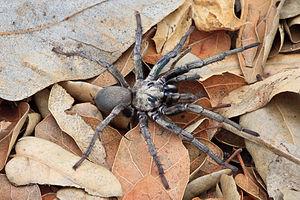
Calisoga longitarsis est une espèce d'araignées mygalomorphes de la famille des Nemesiidae.